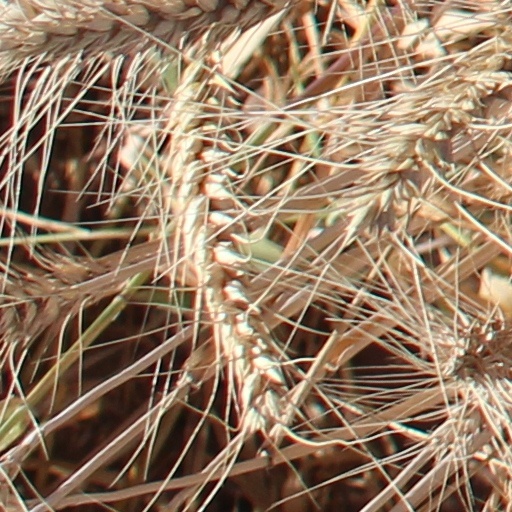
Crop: wheat